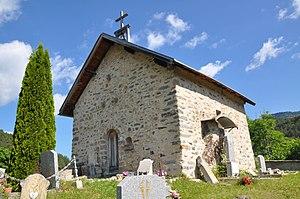
Chapelle Saint-Domnin
Verdaches est une commune française située dans le département des Alpes-de-Haute-Provence, en région Provence-Alpes-Côte d'Azur.